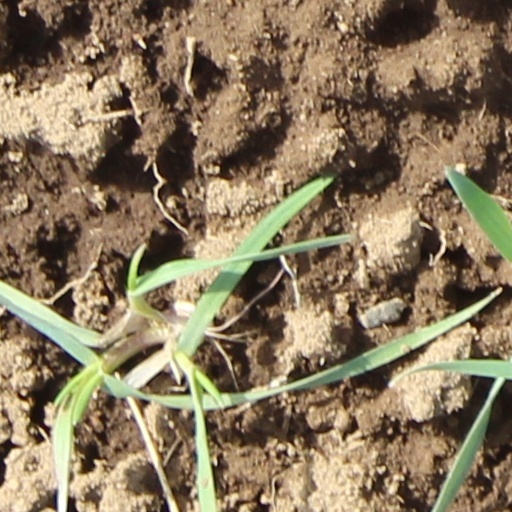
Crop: wheat